Somerset County Cricket Club in 2011

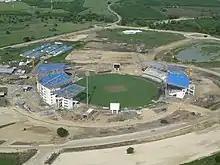
Somerset played two games at the ground named after their former star the Sir Vivian Richards Stadium.

By finishing as runners-up in the 2010 Friends Provident t20, Somerset should have qualified for the 2010 Champions League Twenty20 but no English county sides were allowed to take part due to a clash with the end of the domestic season. So both winners Hampshire and Somerset were invited to compete in the 2010–11 Caribbean Twenty20 in January 2011.